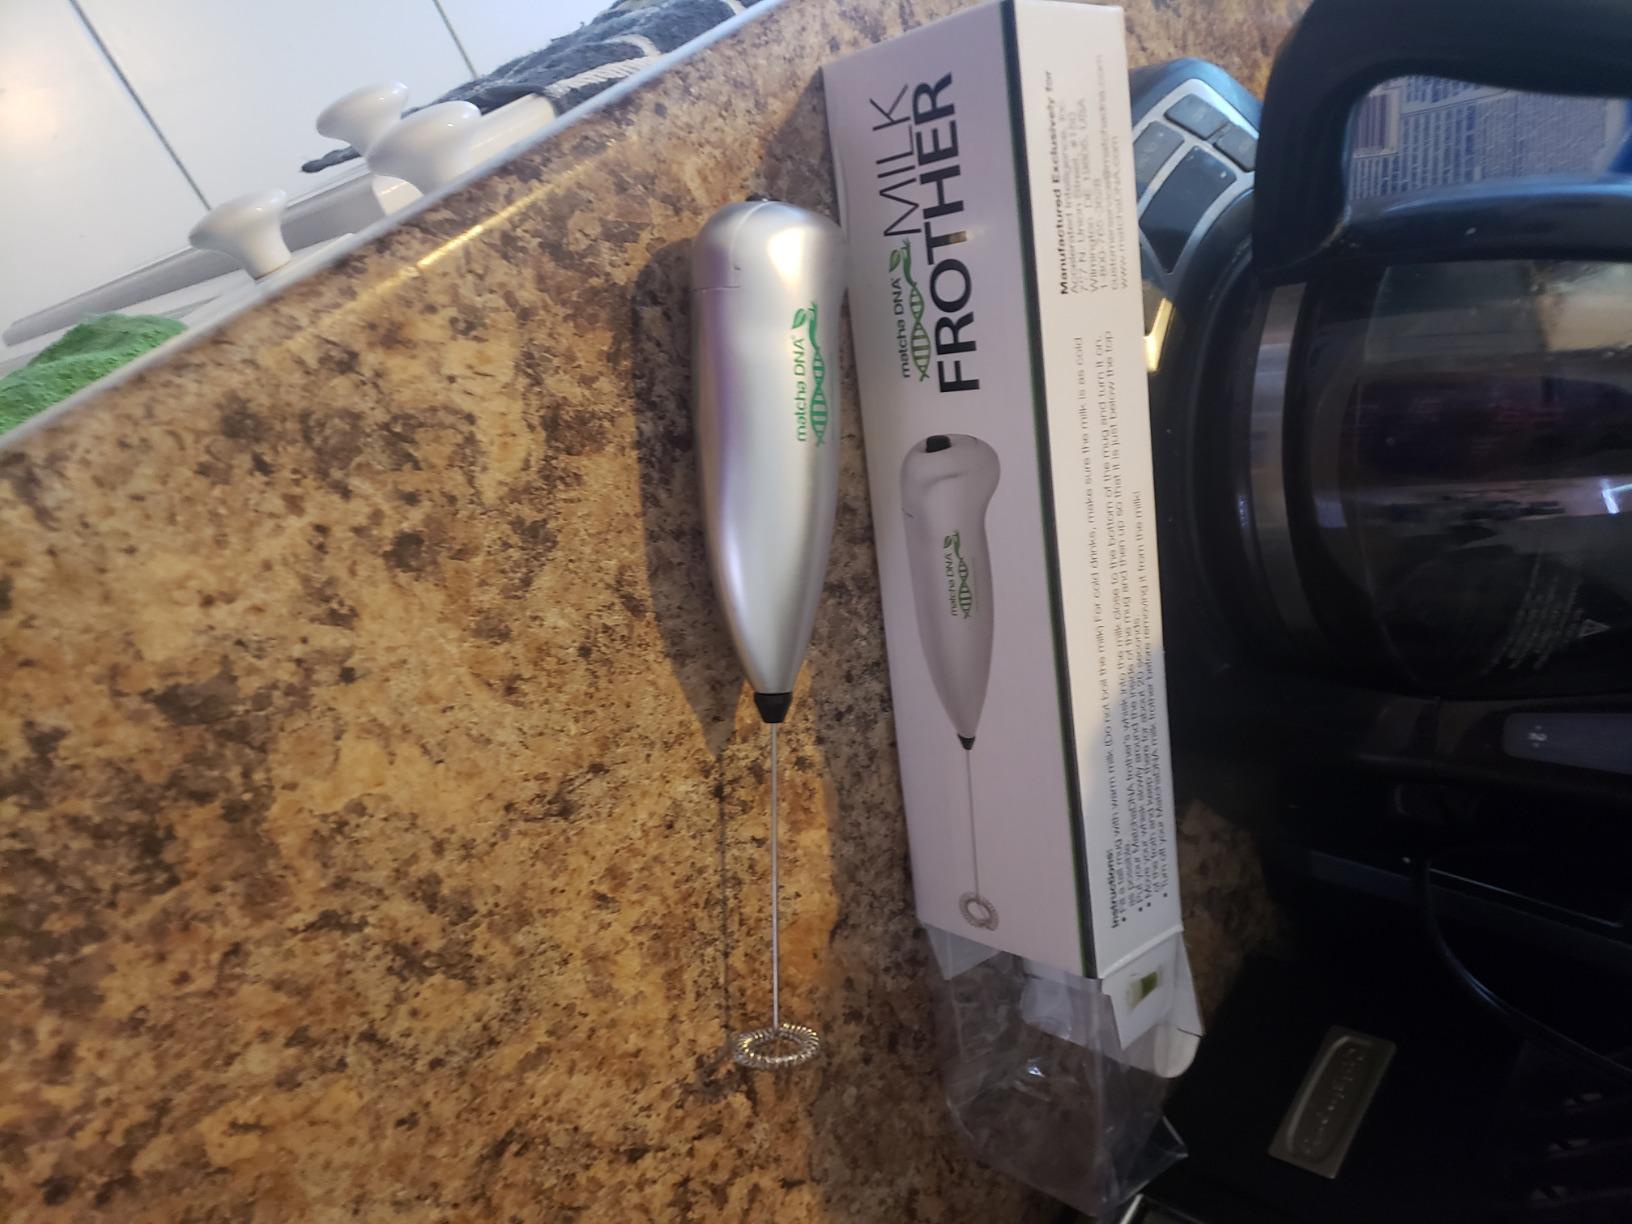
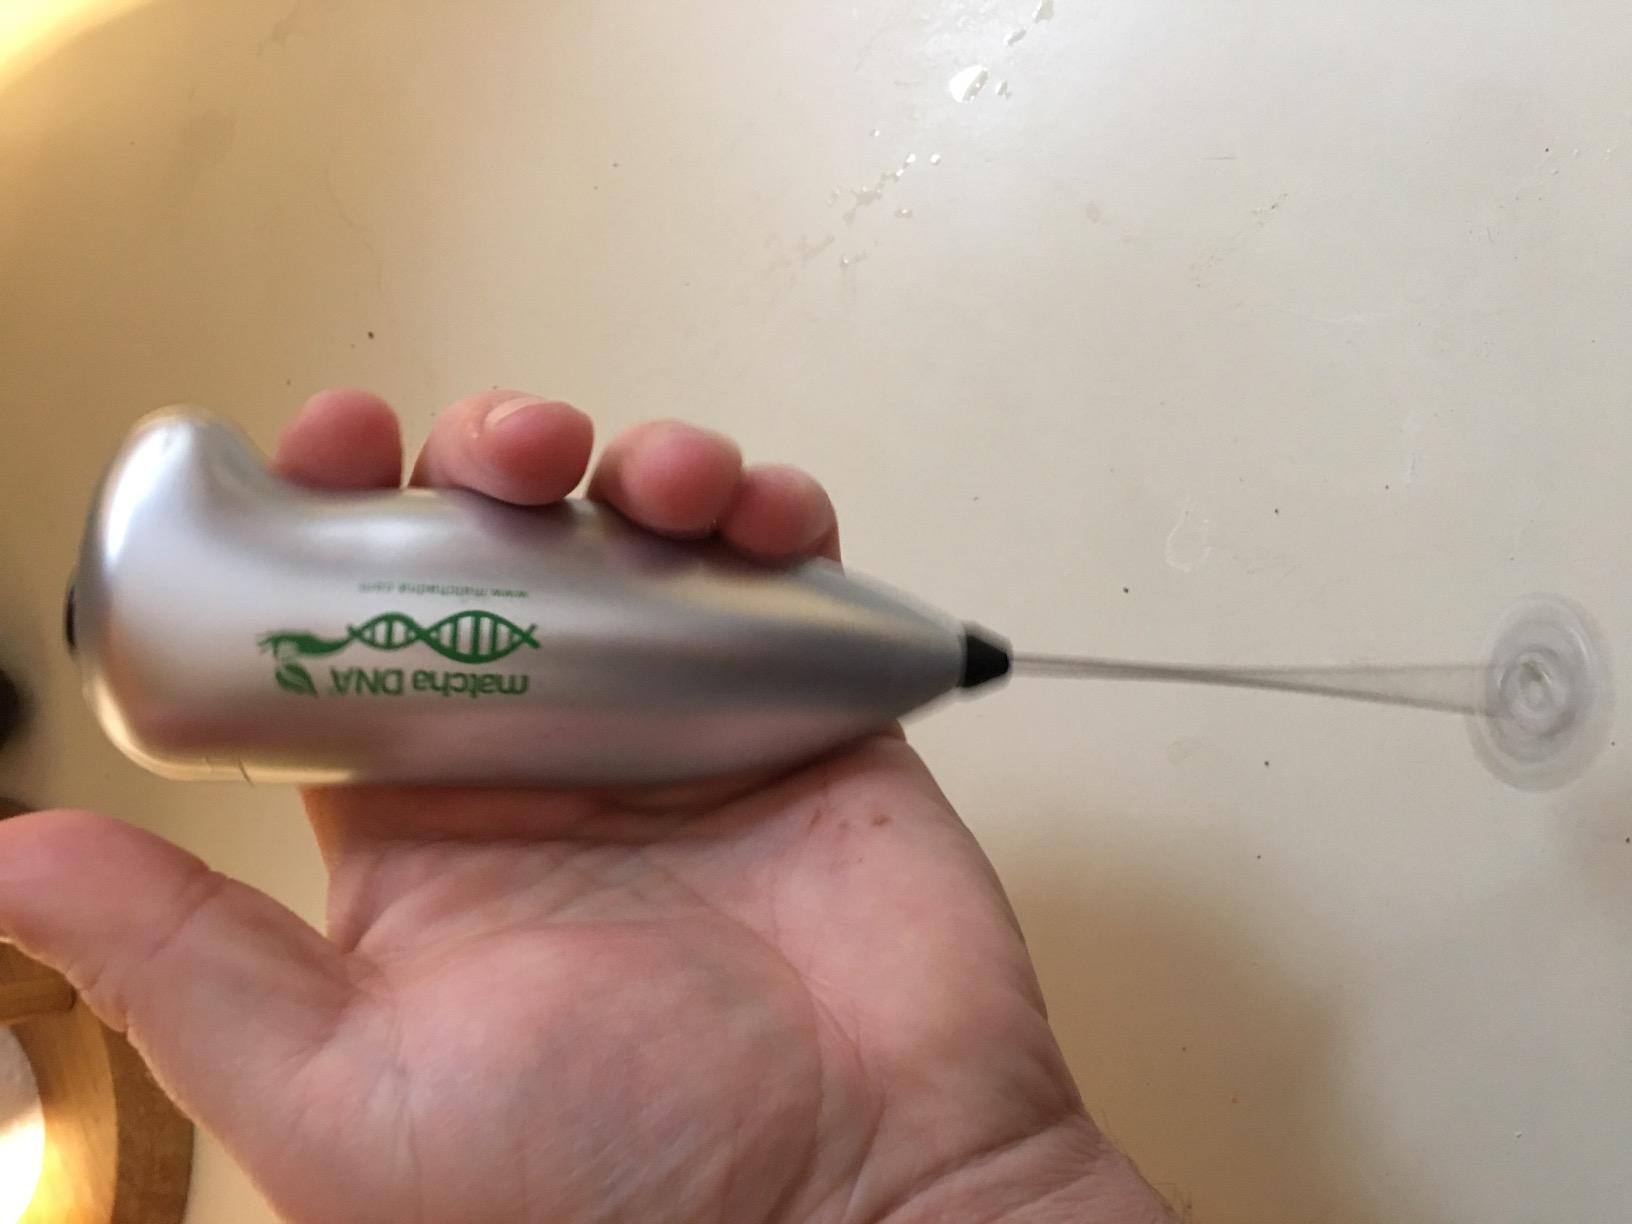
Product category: items_mixer
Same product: yes